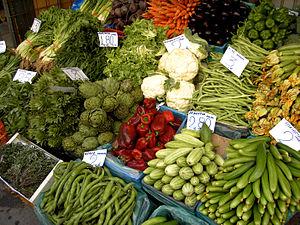
Marché au légumes à Héraklion, sur l'île de Crète, en Grèce.